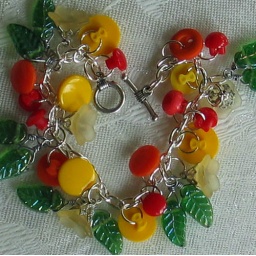
An altered art button and bead charm bracelet in yellow, orange, red, green and silver with flower and leaf beads.